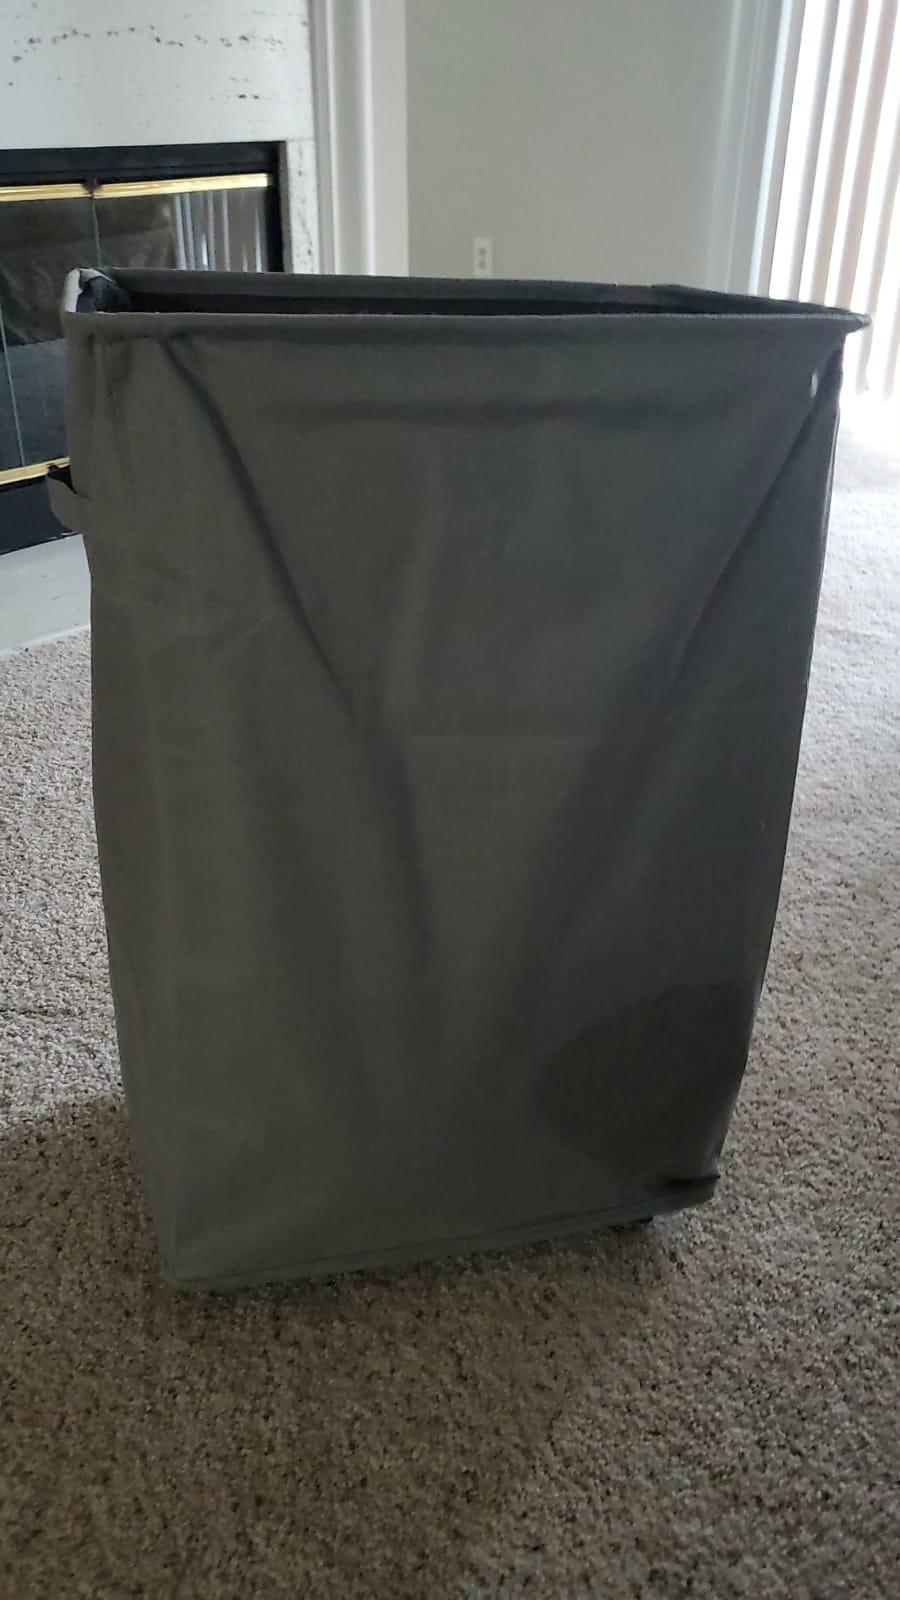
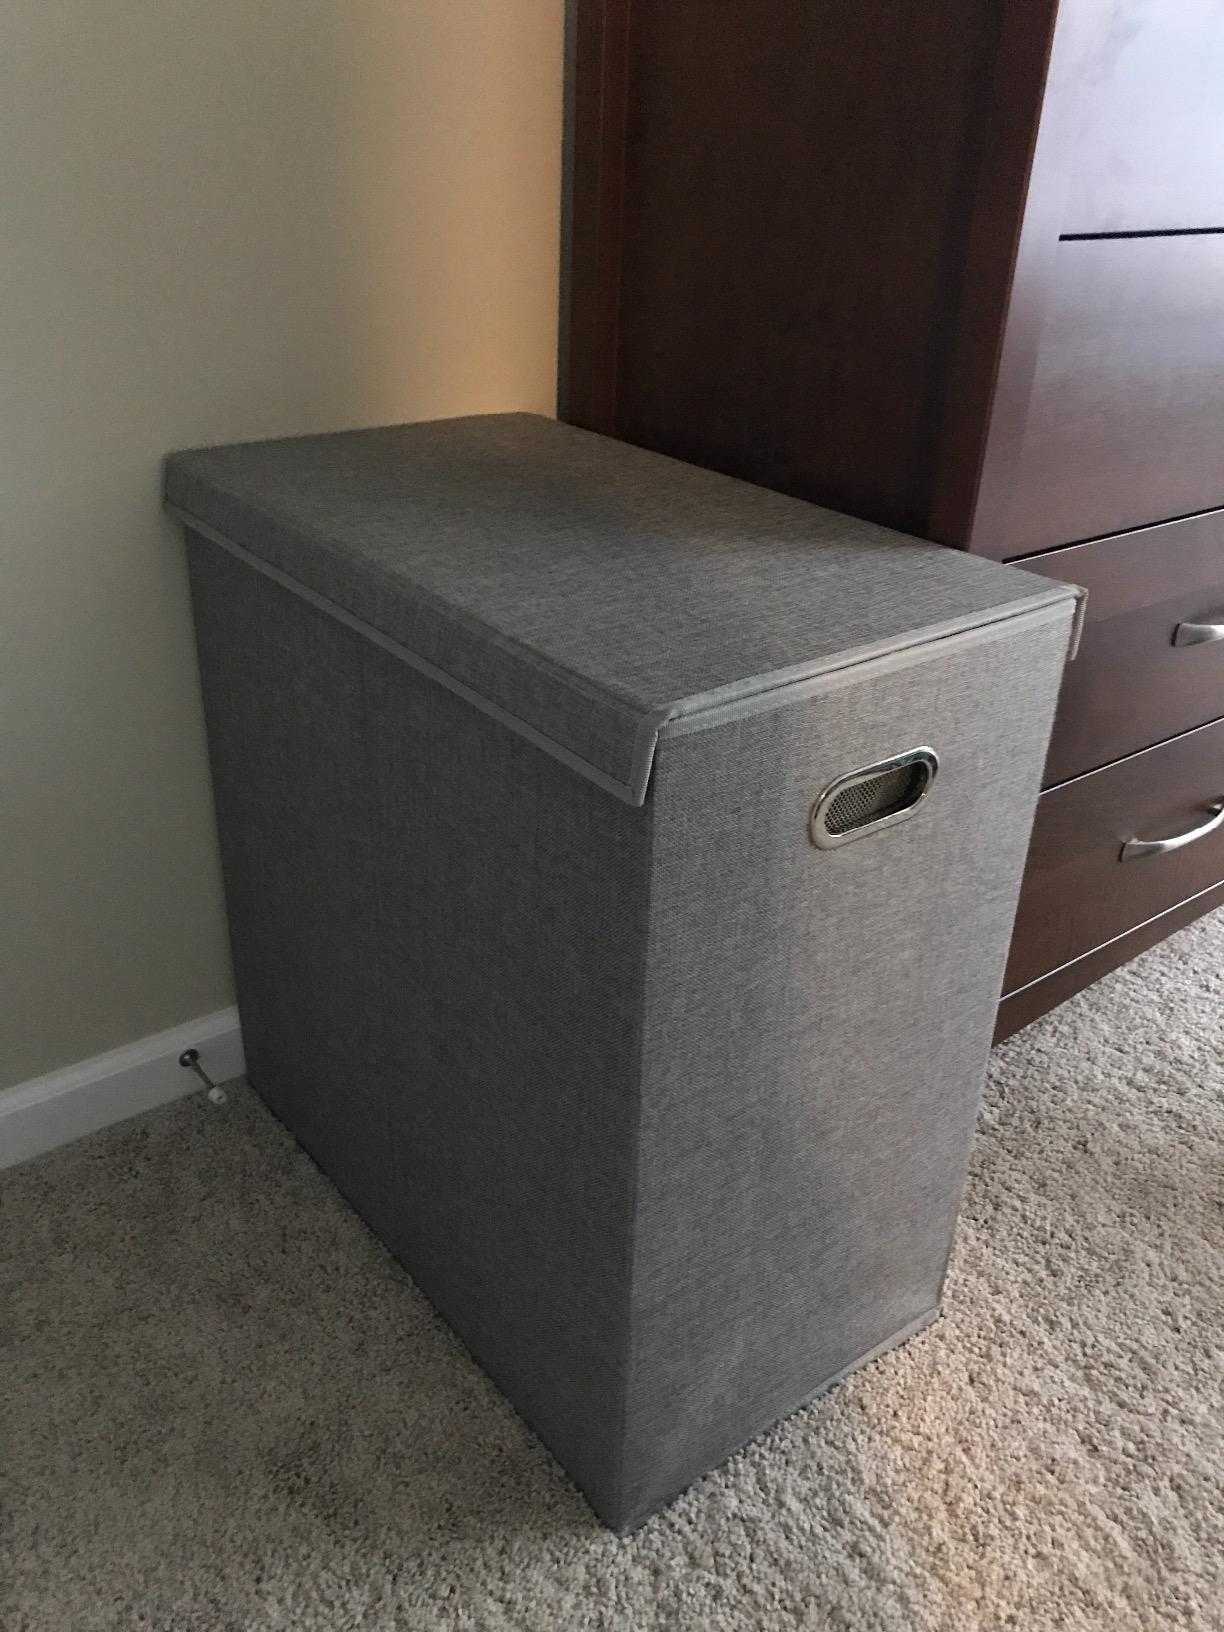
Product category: items_hamper
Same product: no